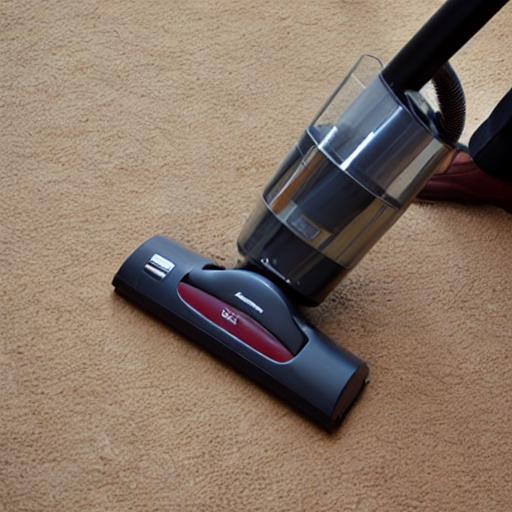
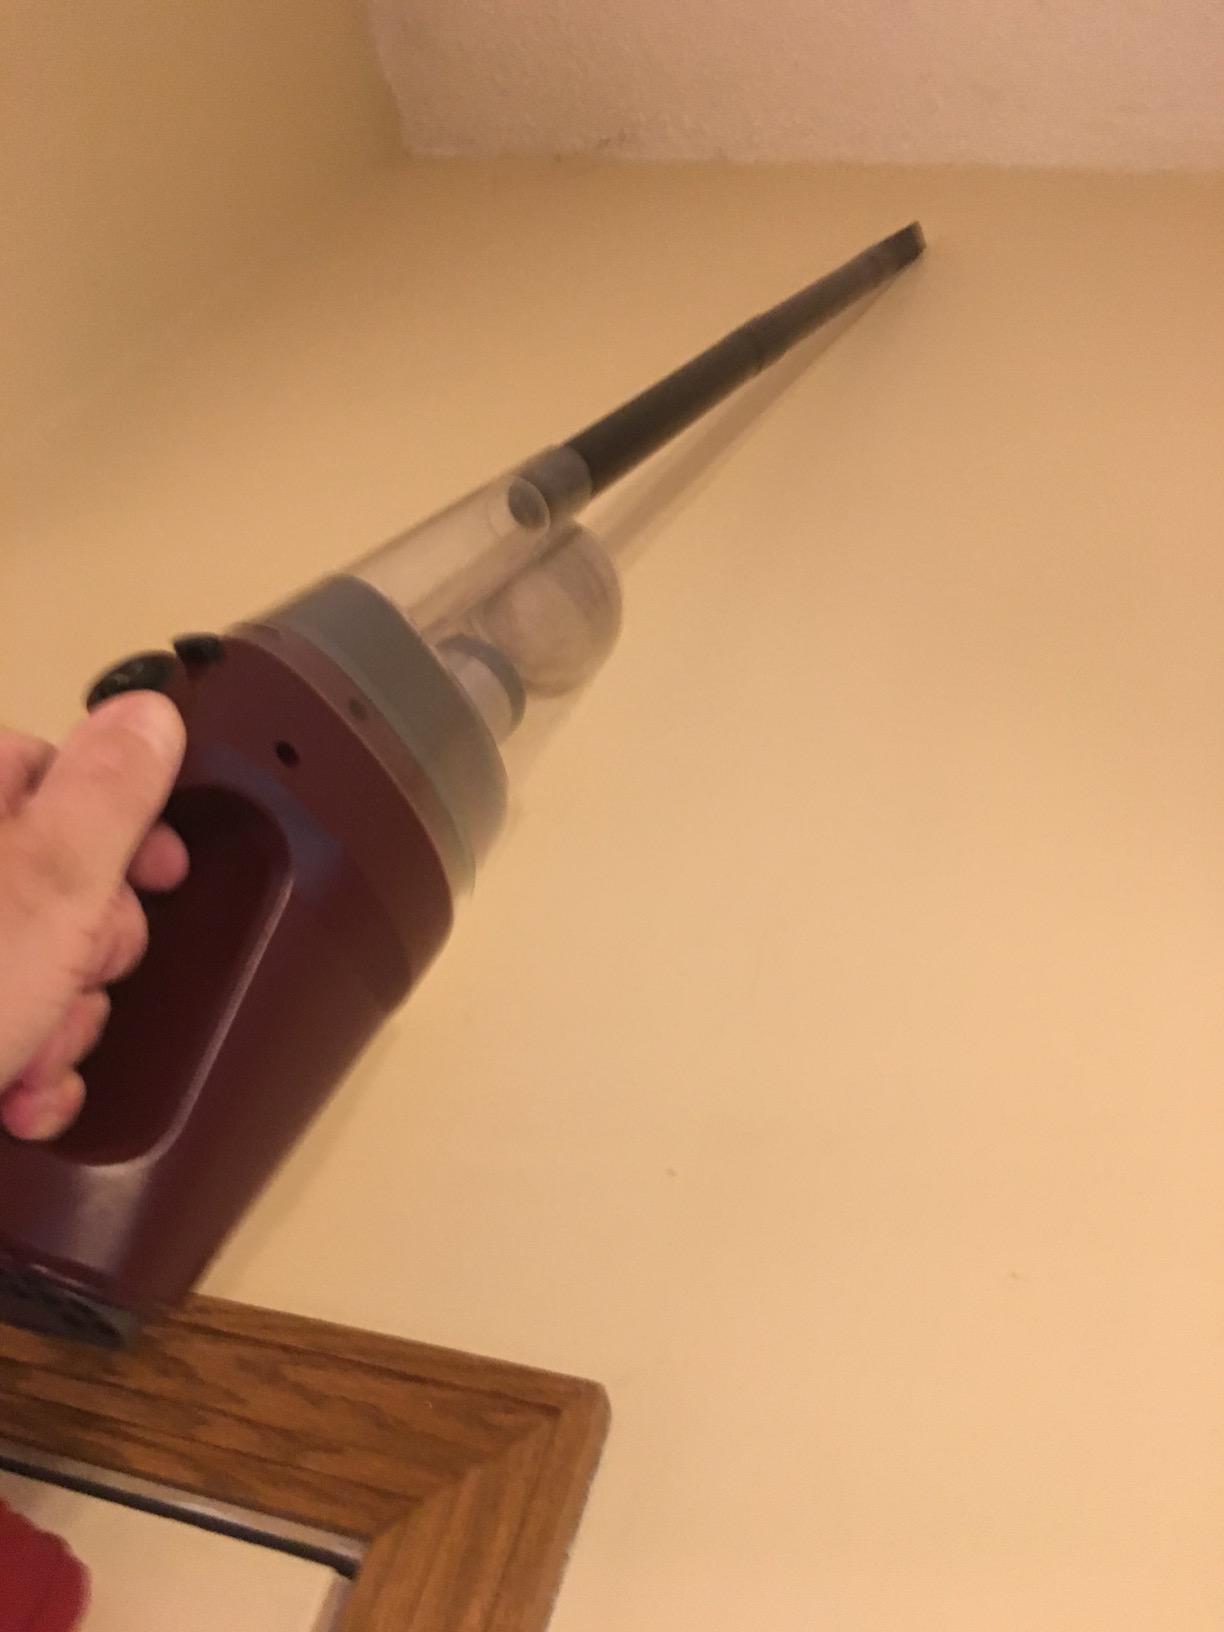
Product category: items_vacuum
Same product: no